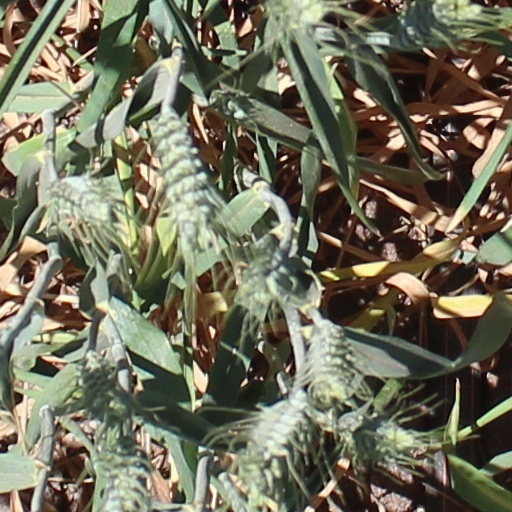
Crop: wheat